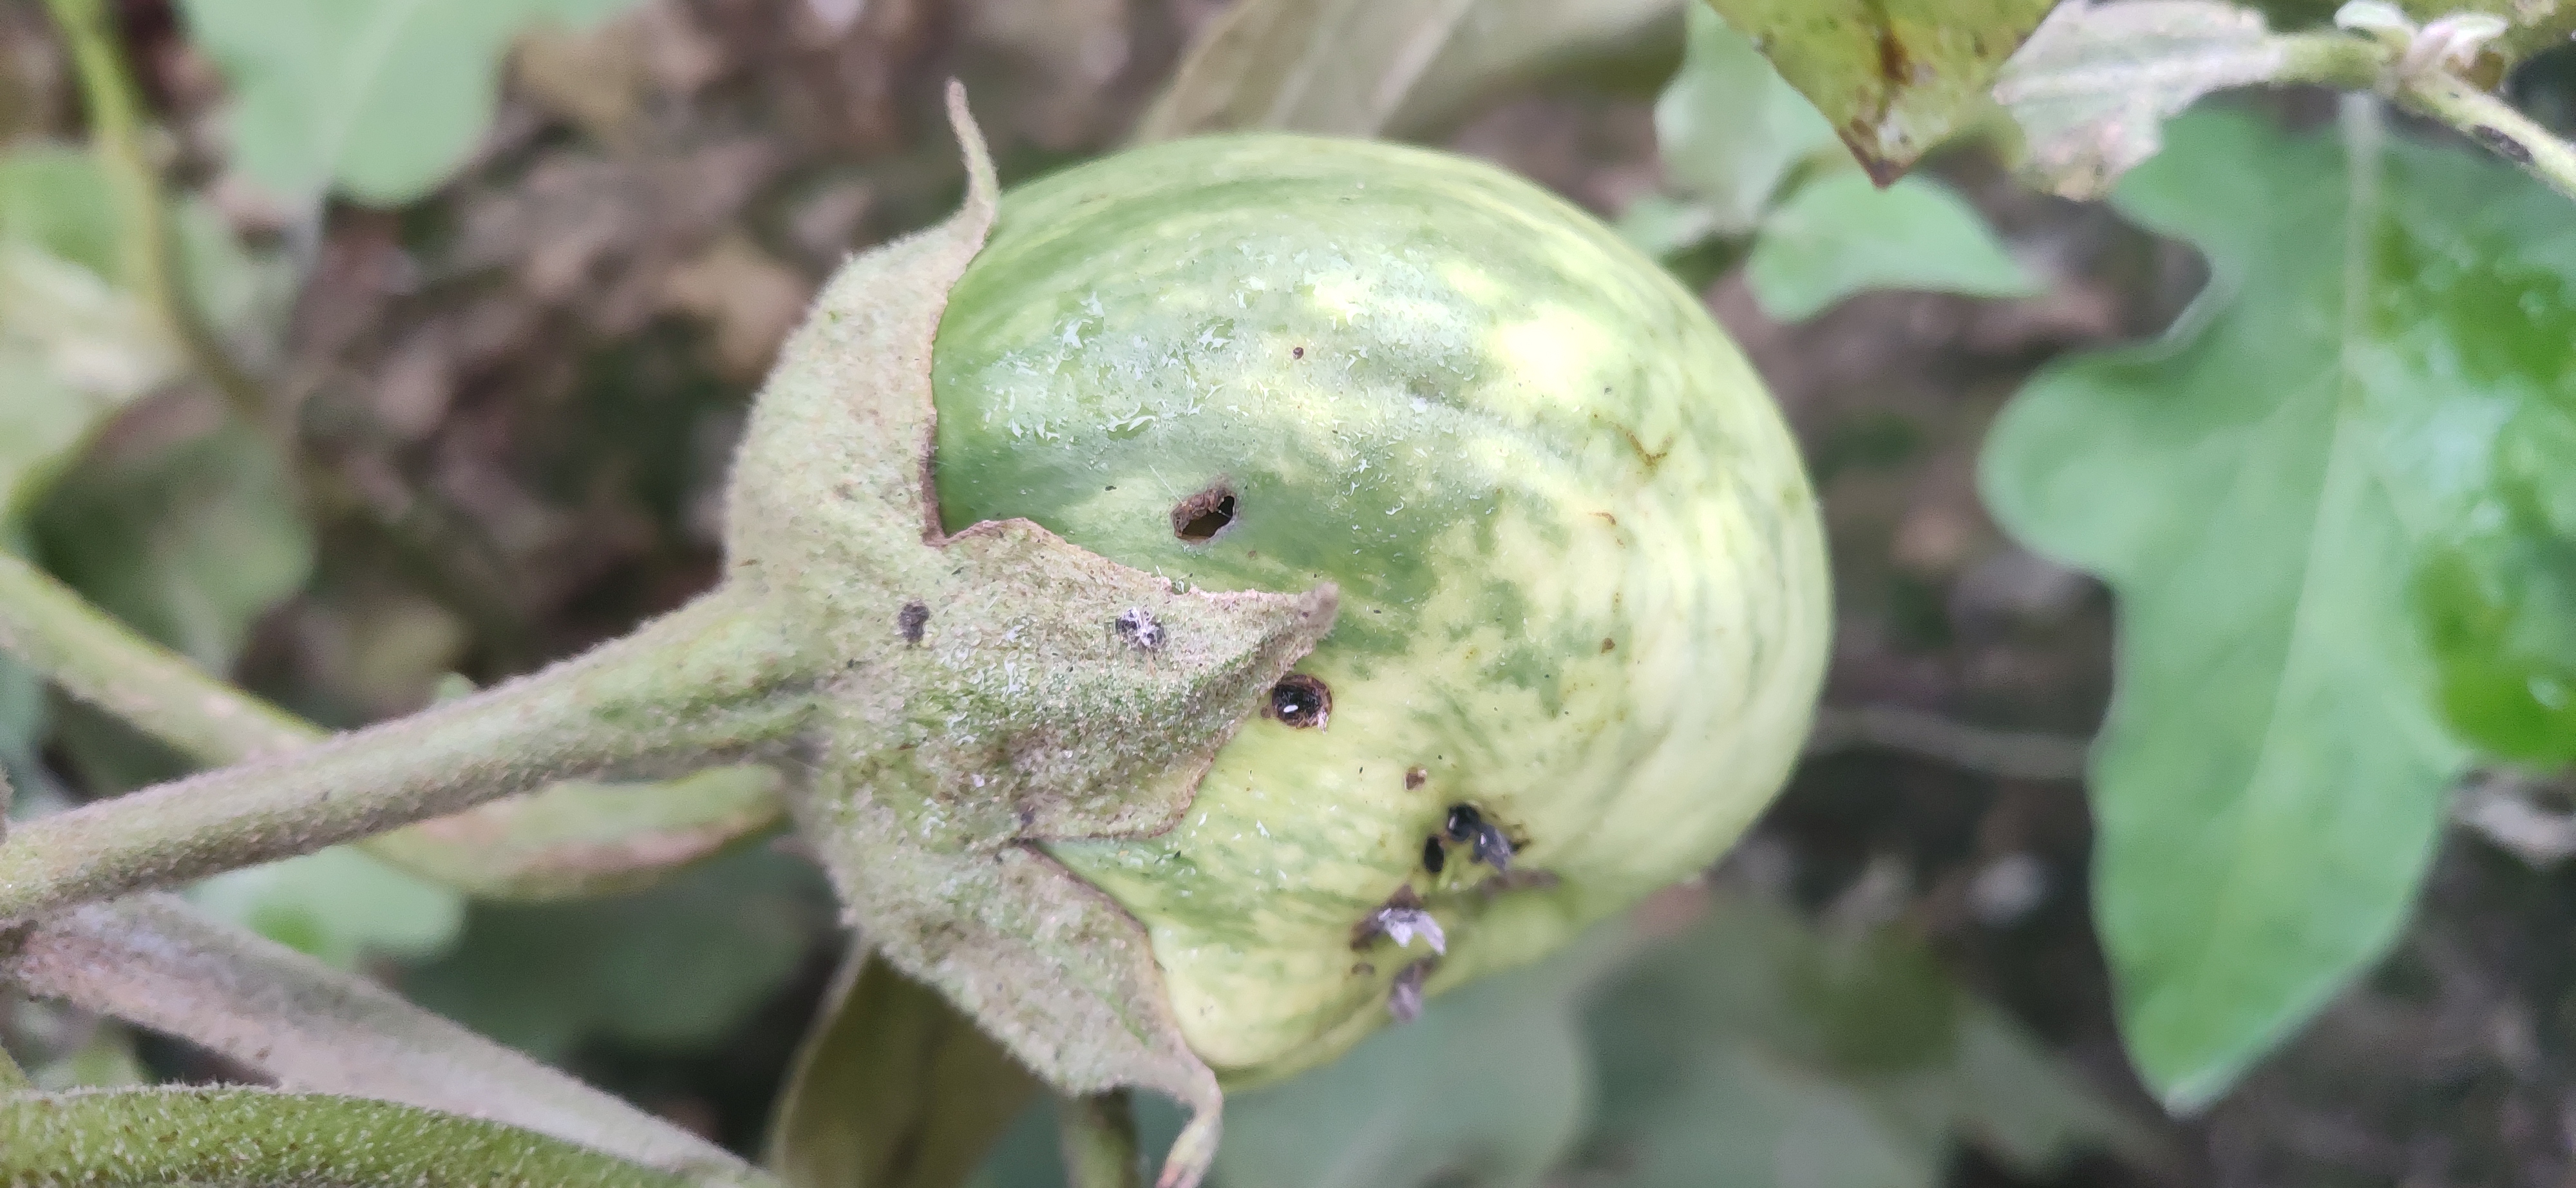
Label: Shoot and Fruit Borer